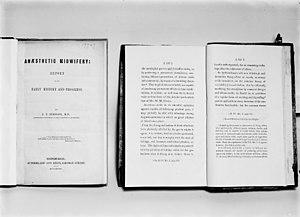
Le protoxyde d'azote, également appelé oxyde nitreux, hémioxyde d'azote ou encore gaz hilarant, est un composé chimique de formule N₂O.